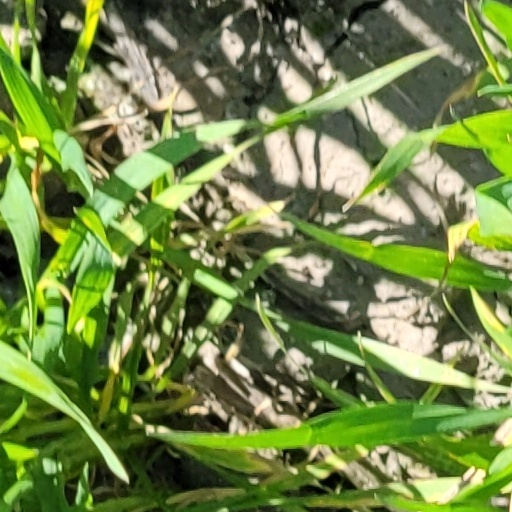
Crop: wheat